Mary of Burgundy

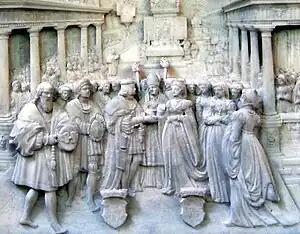
The wedding of Mary and Maximilian, Relief No.1, The Cenotaph of Emperor Maximilian in Innsbruck

Mary soon made her choice among the many suitors for her hand by selecting Archduke Maximilian of Austria (future Holy Roman Emperor Maximilian I), who became her co-ruler. The marriage took place at Ghent on 19 August 1477, she was 20 years old, while he was two years younger. Mary's marriage into the House of Habsburg initiated two centuries of contention between France and the Habsburgs, a struggle that climaxed with the War of the Spanish Succession in the years 1701–1714.